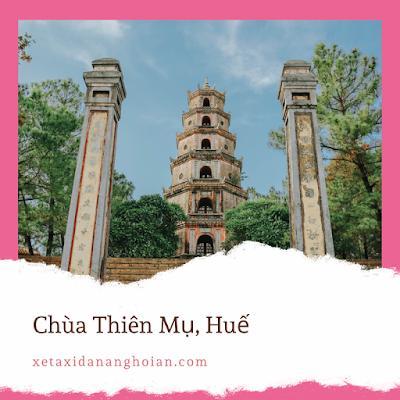
có một ngôi chùa xuất hiện ở trong bức ảnh